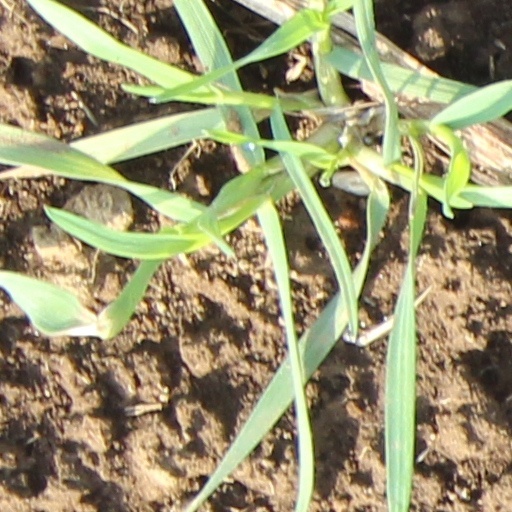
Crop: wheat